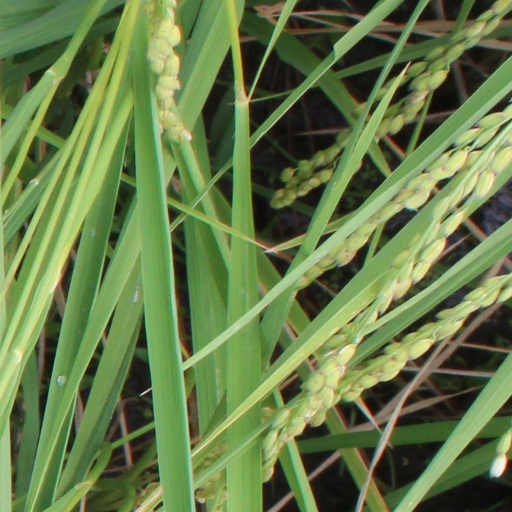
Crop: rice